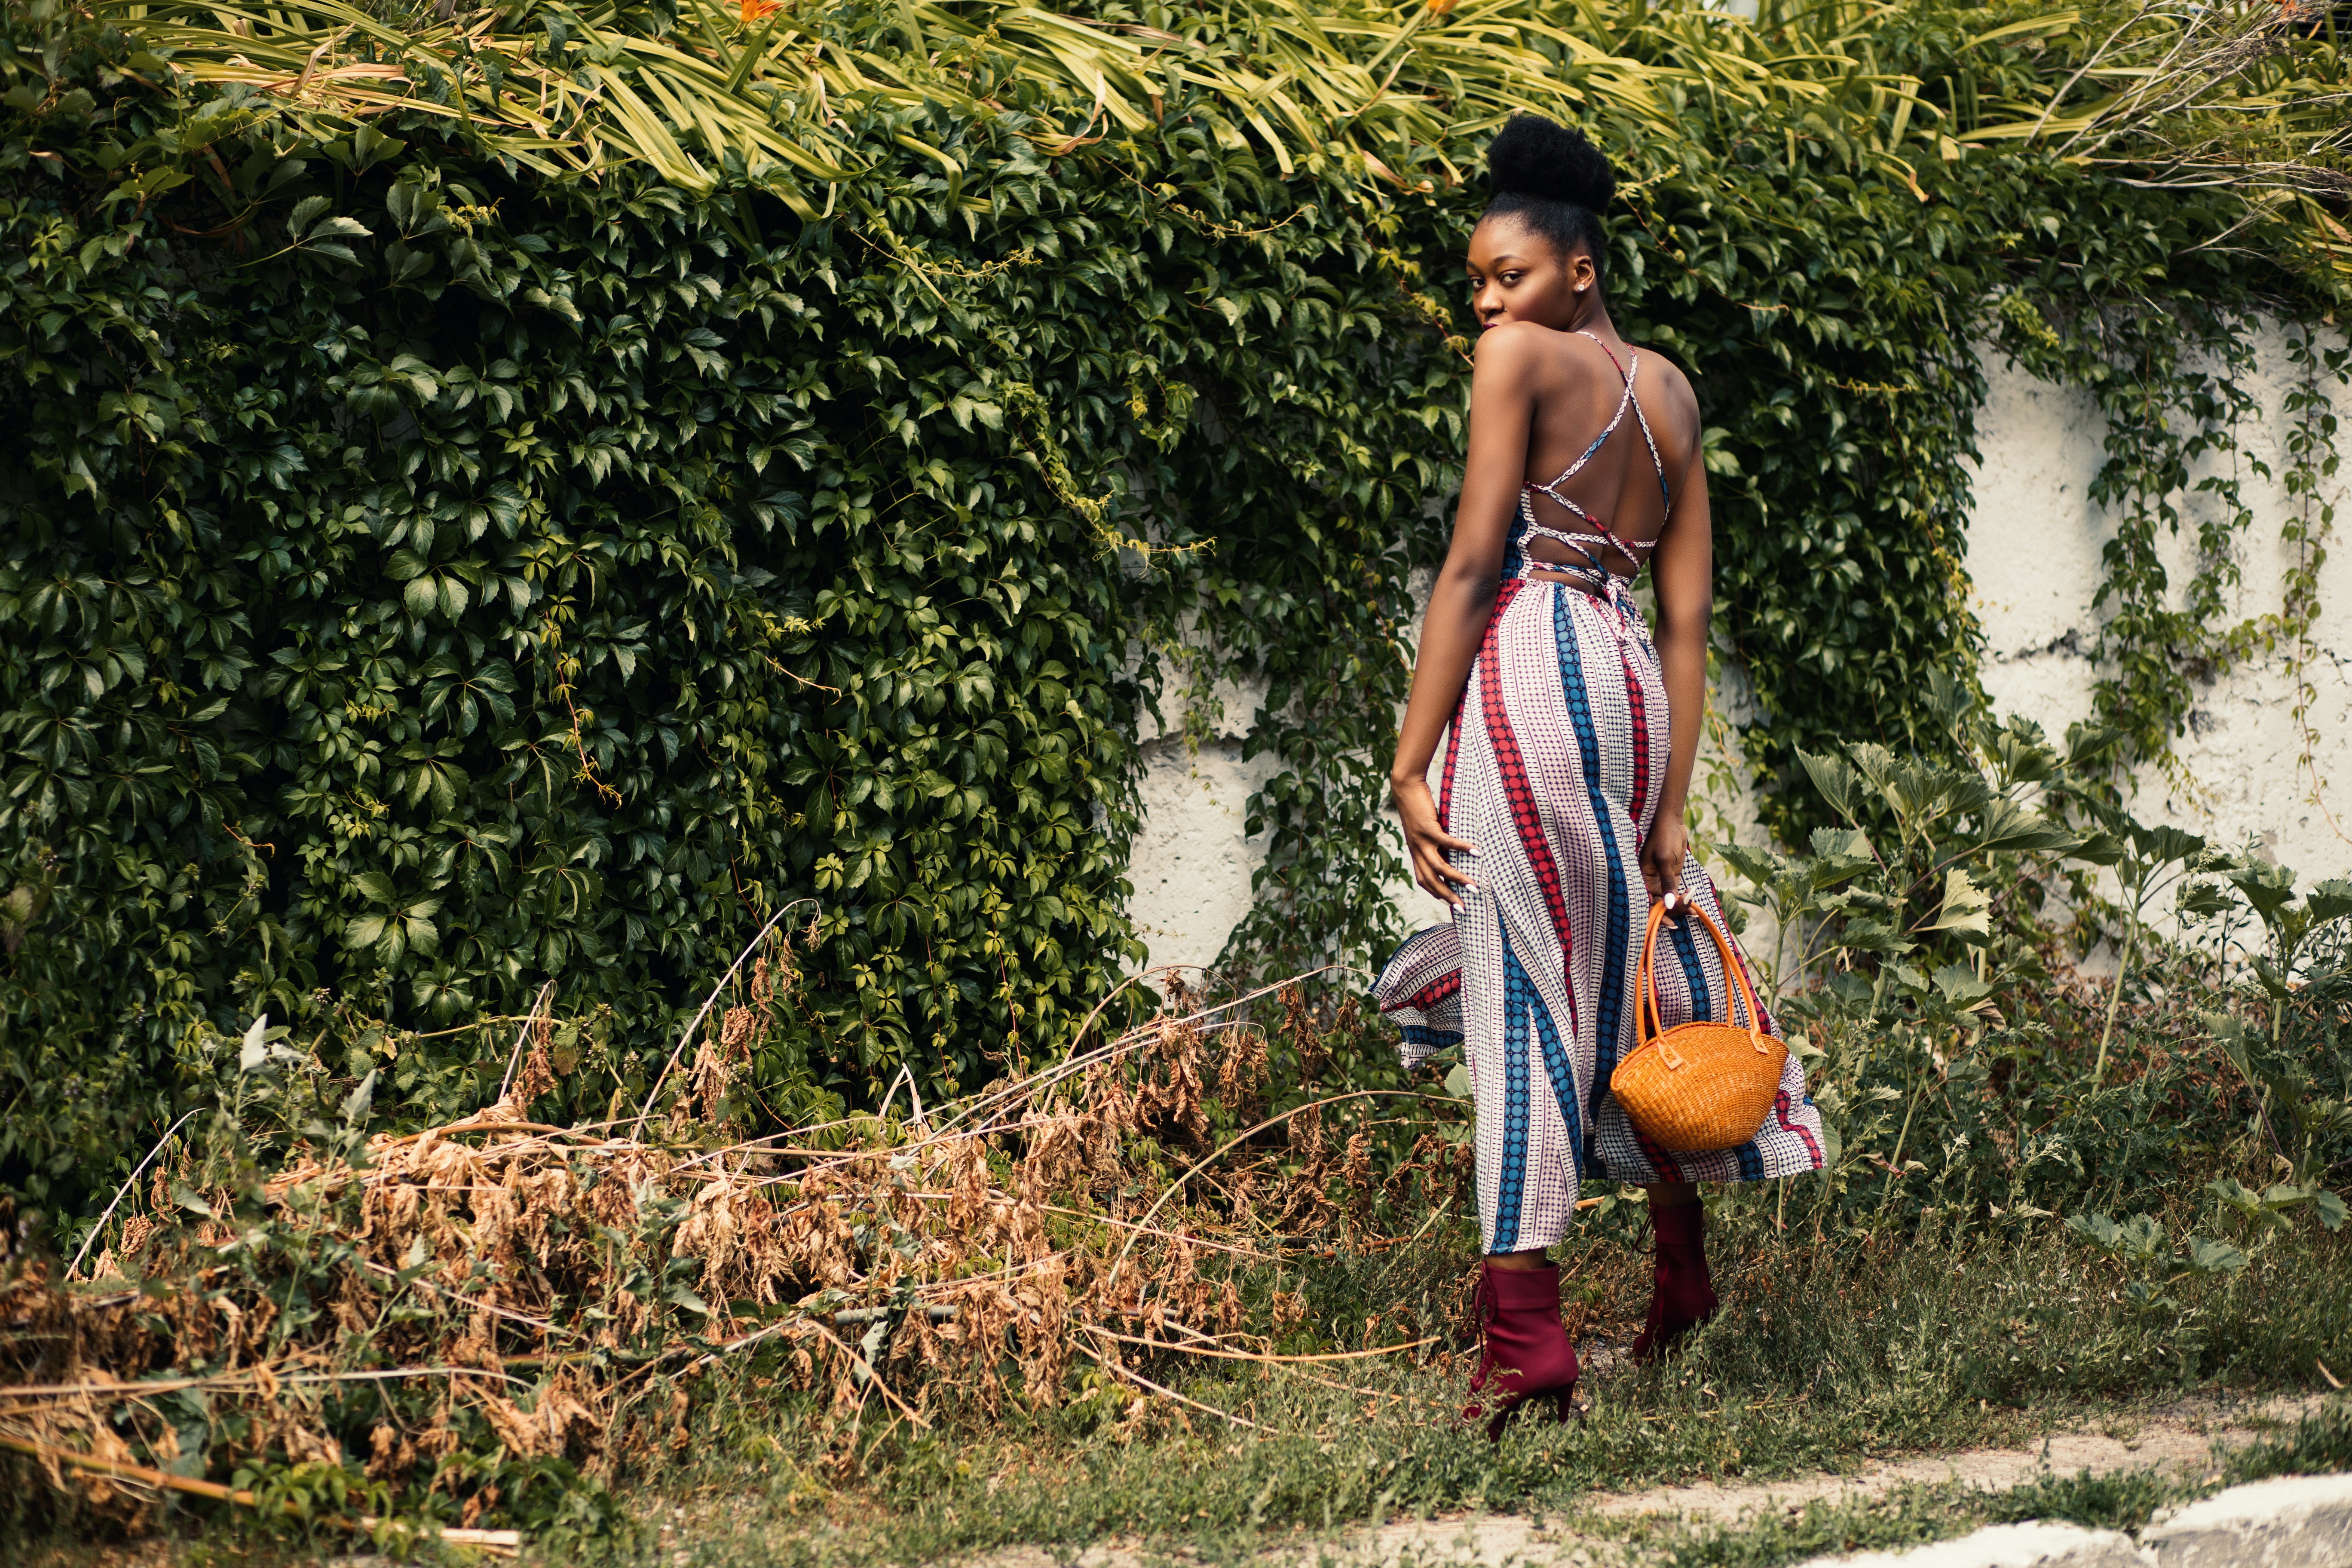
People in nature, grass, water, Barechested, tree, summer, adaptation, plant, photography